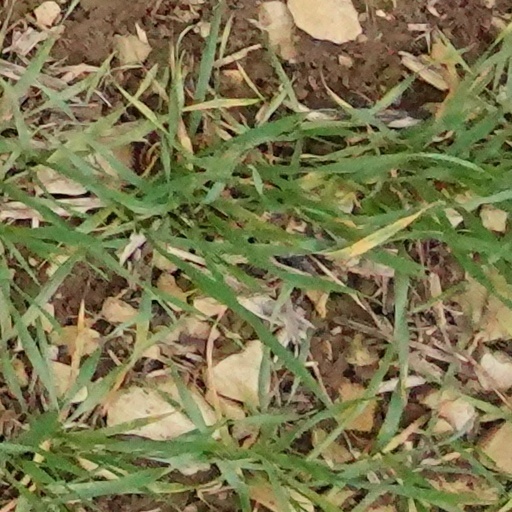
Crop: wheat